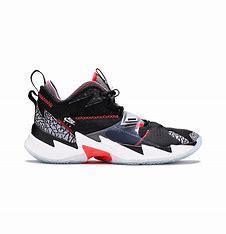
Brand: Jordan
Model: Why Not ZER0 3